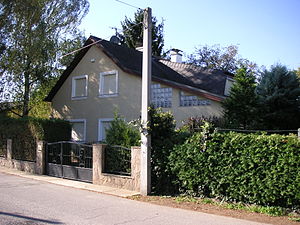
Natascha Kampusch
Huset hvori Natascha Kampusch blev holdt indespærret i knap otte år.
Natascha Maria Kampusch er en østrigsk kvinde, som blev kidnappet som 10-årig. Hun blev holdt fanget de næste otte år og slap først fri den 23. august 2006.